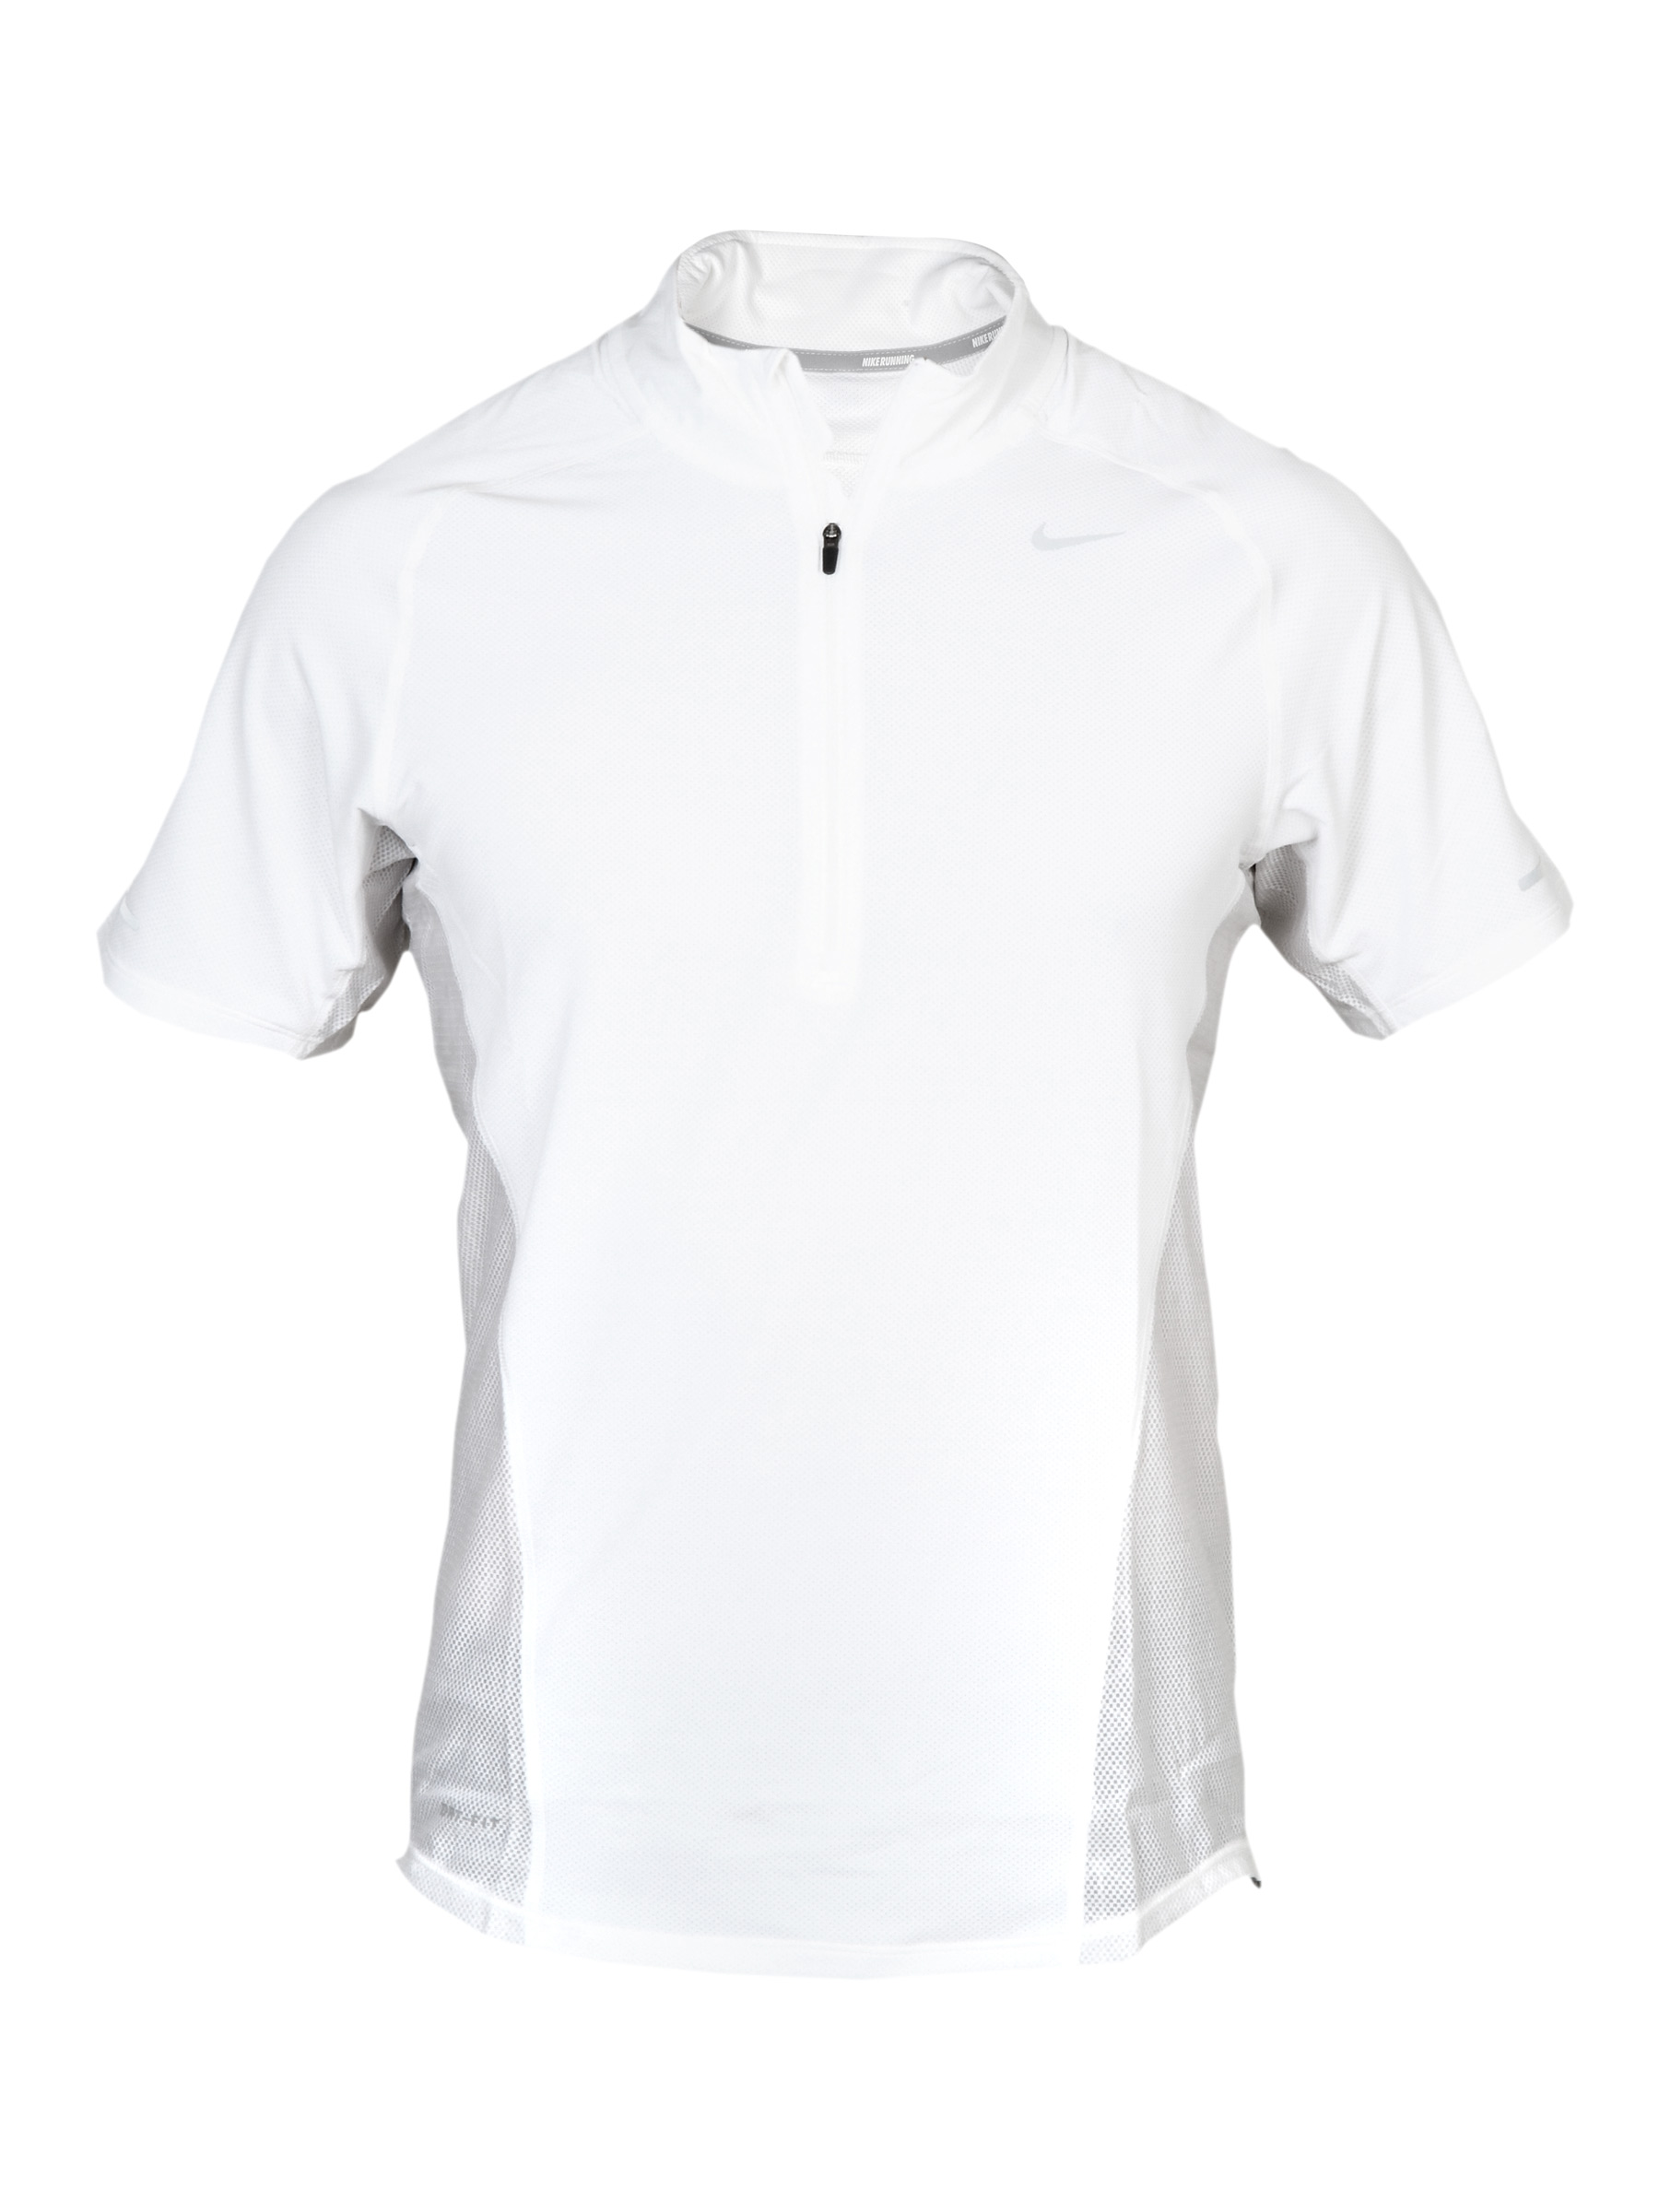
Nike Men's As Spher White T-shirt
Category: Apparel / Topwear / Tshirts
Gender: Men
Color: White
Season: Summer 2011
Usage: Sports